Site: brandenburg
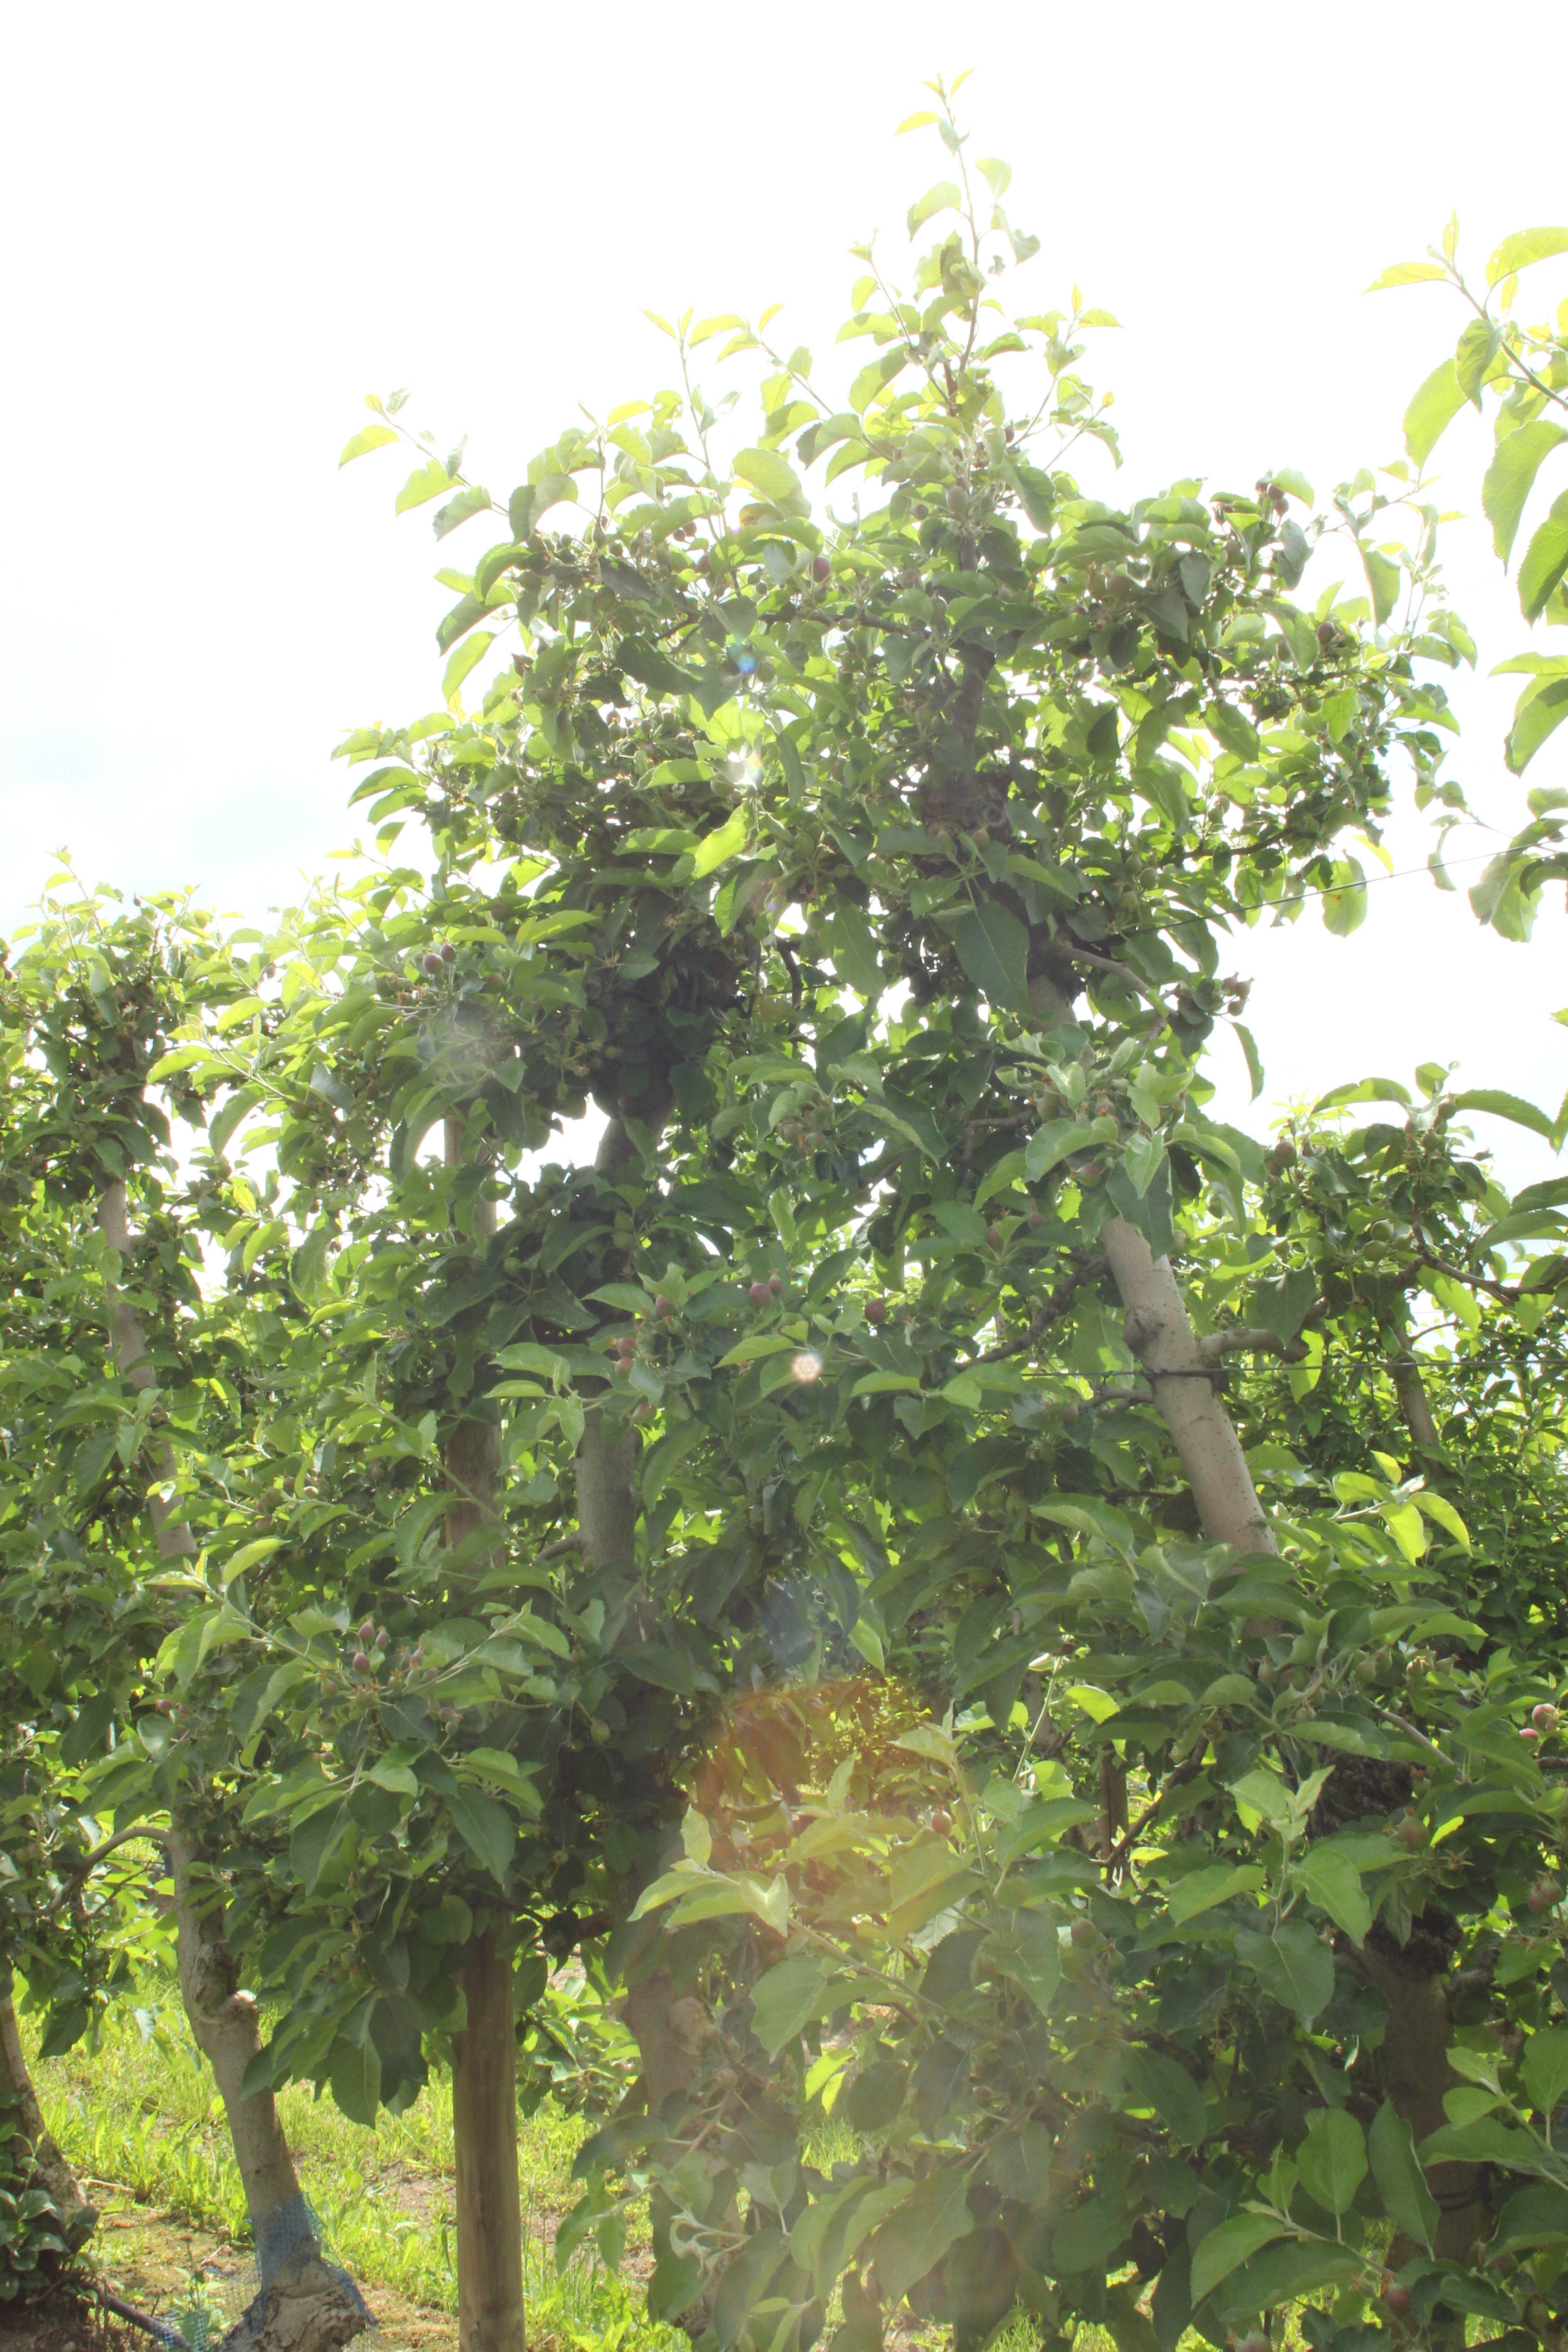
Growth stage (BBCH 72): Development of fruit